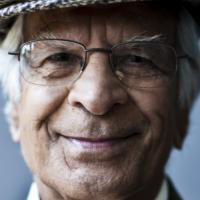
Age group: age 66-80